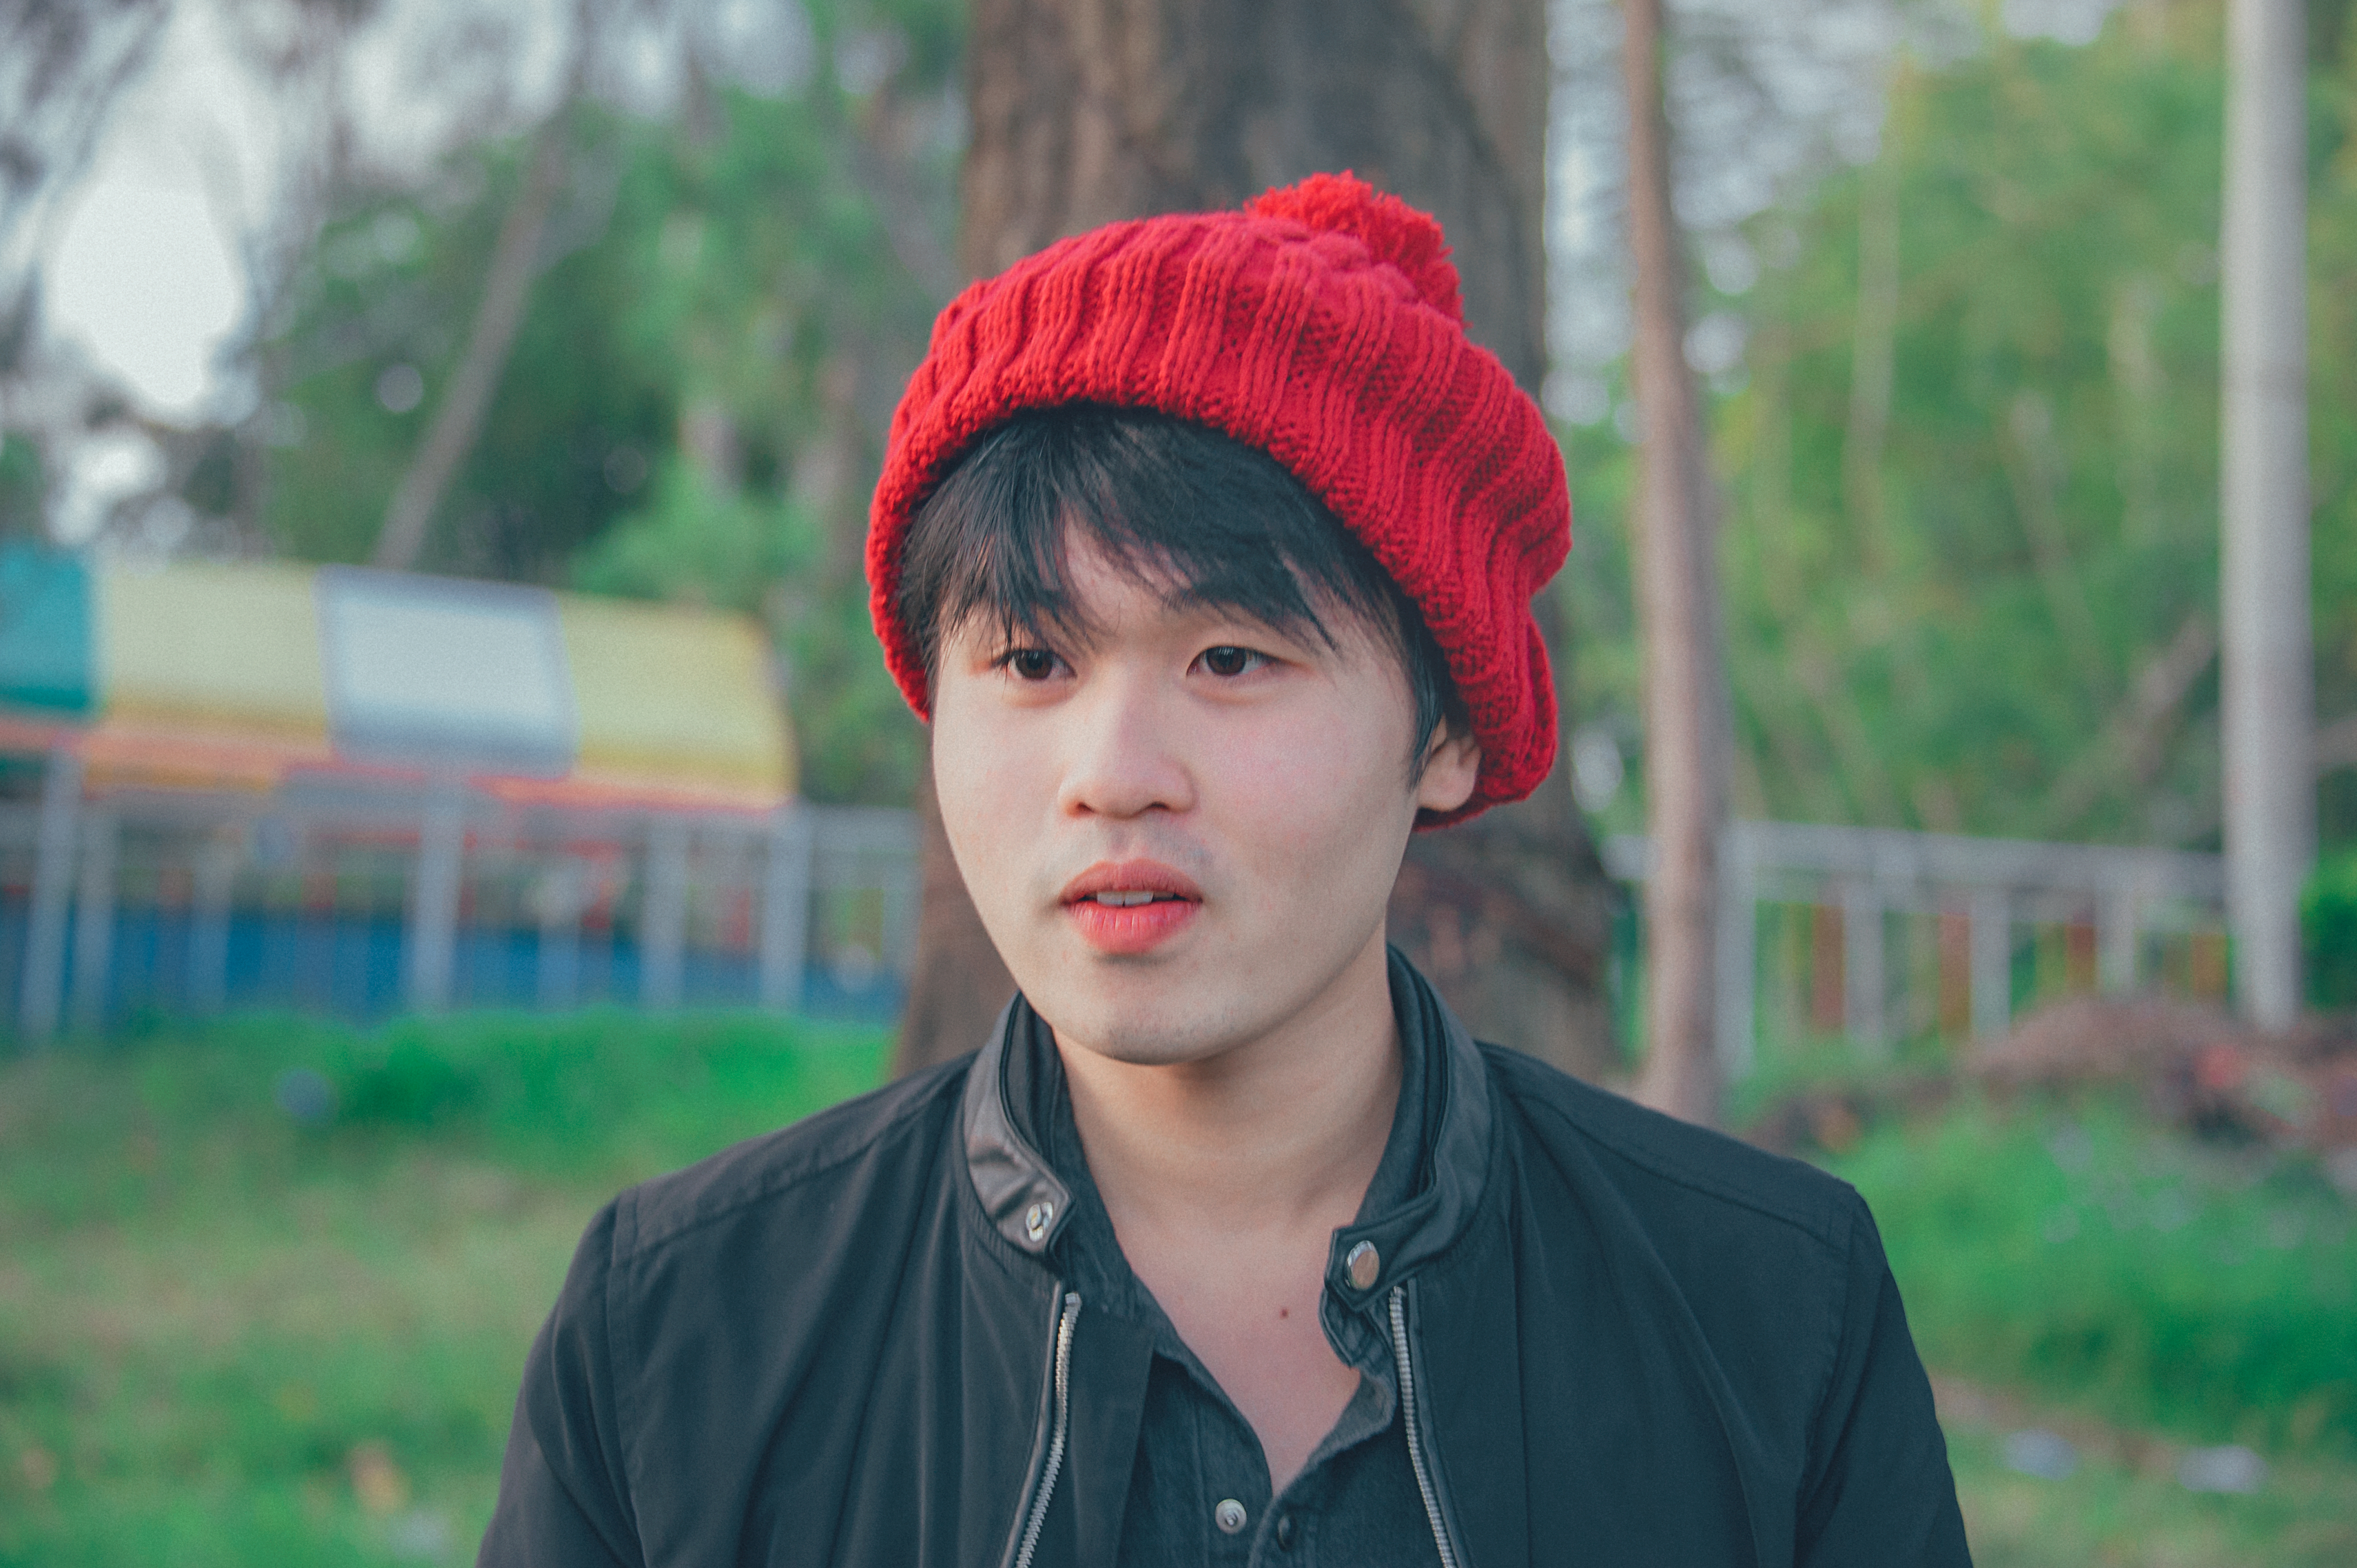
love, cute, portrait, landscape, beautiful, travel, happy, lovely, art, natural, mountain, boy, man, hat, red, skin, beauty, headgear, girl, eye, knit cap, cap, cool, fun, human, beanie, smile, portrait photography, tree, grass, plant